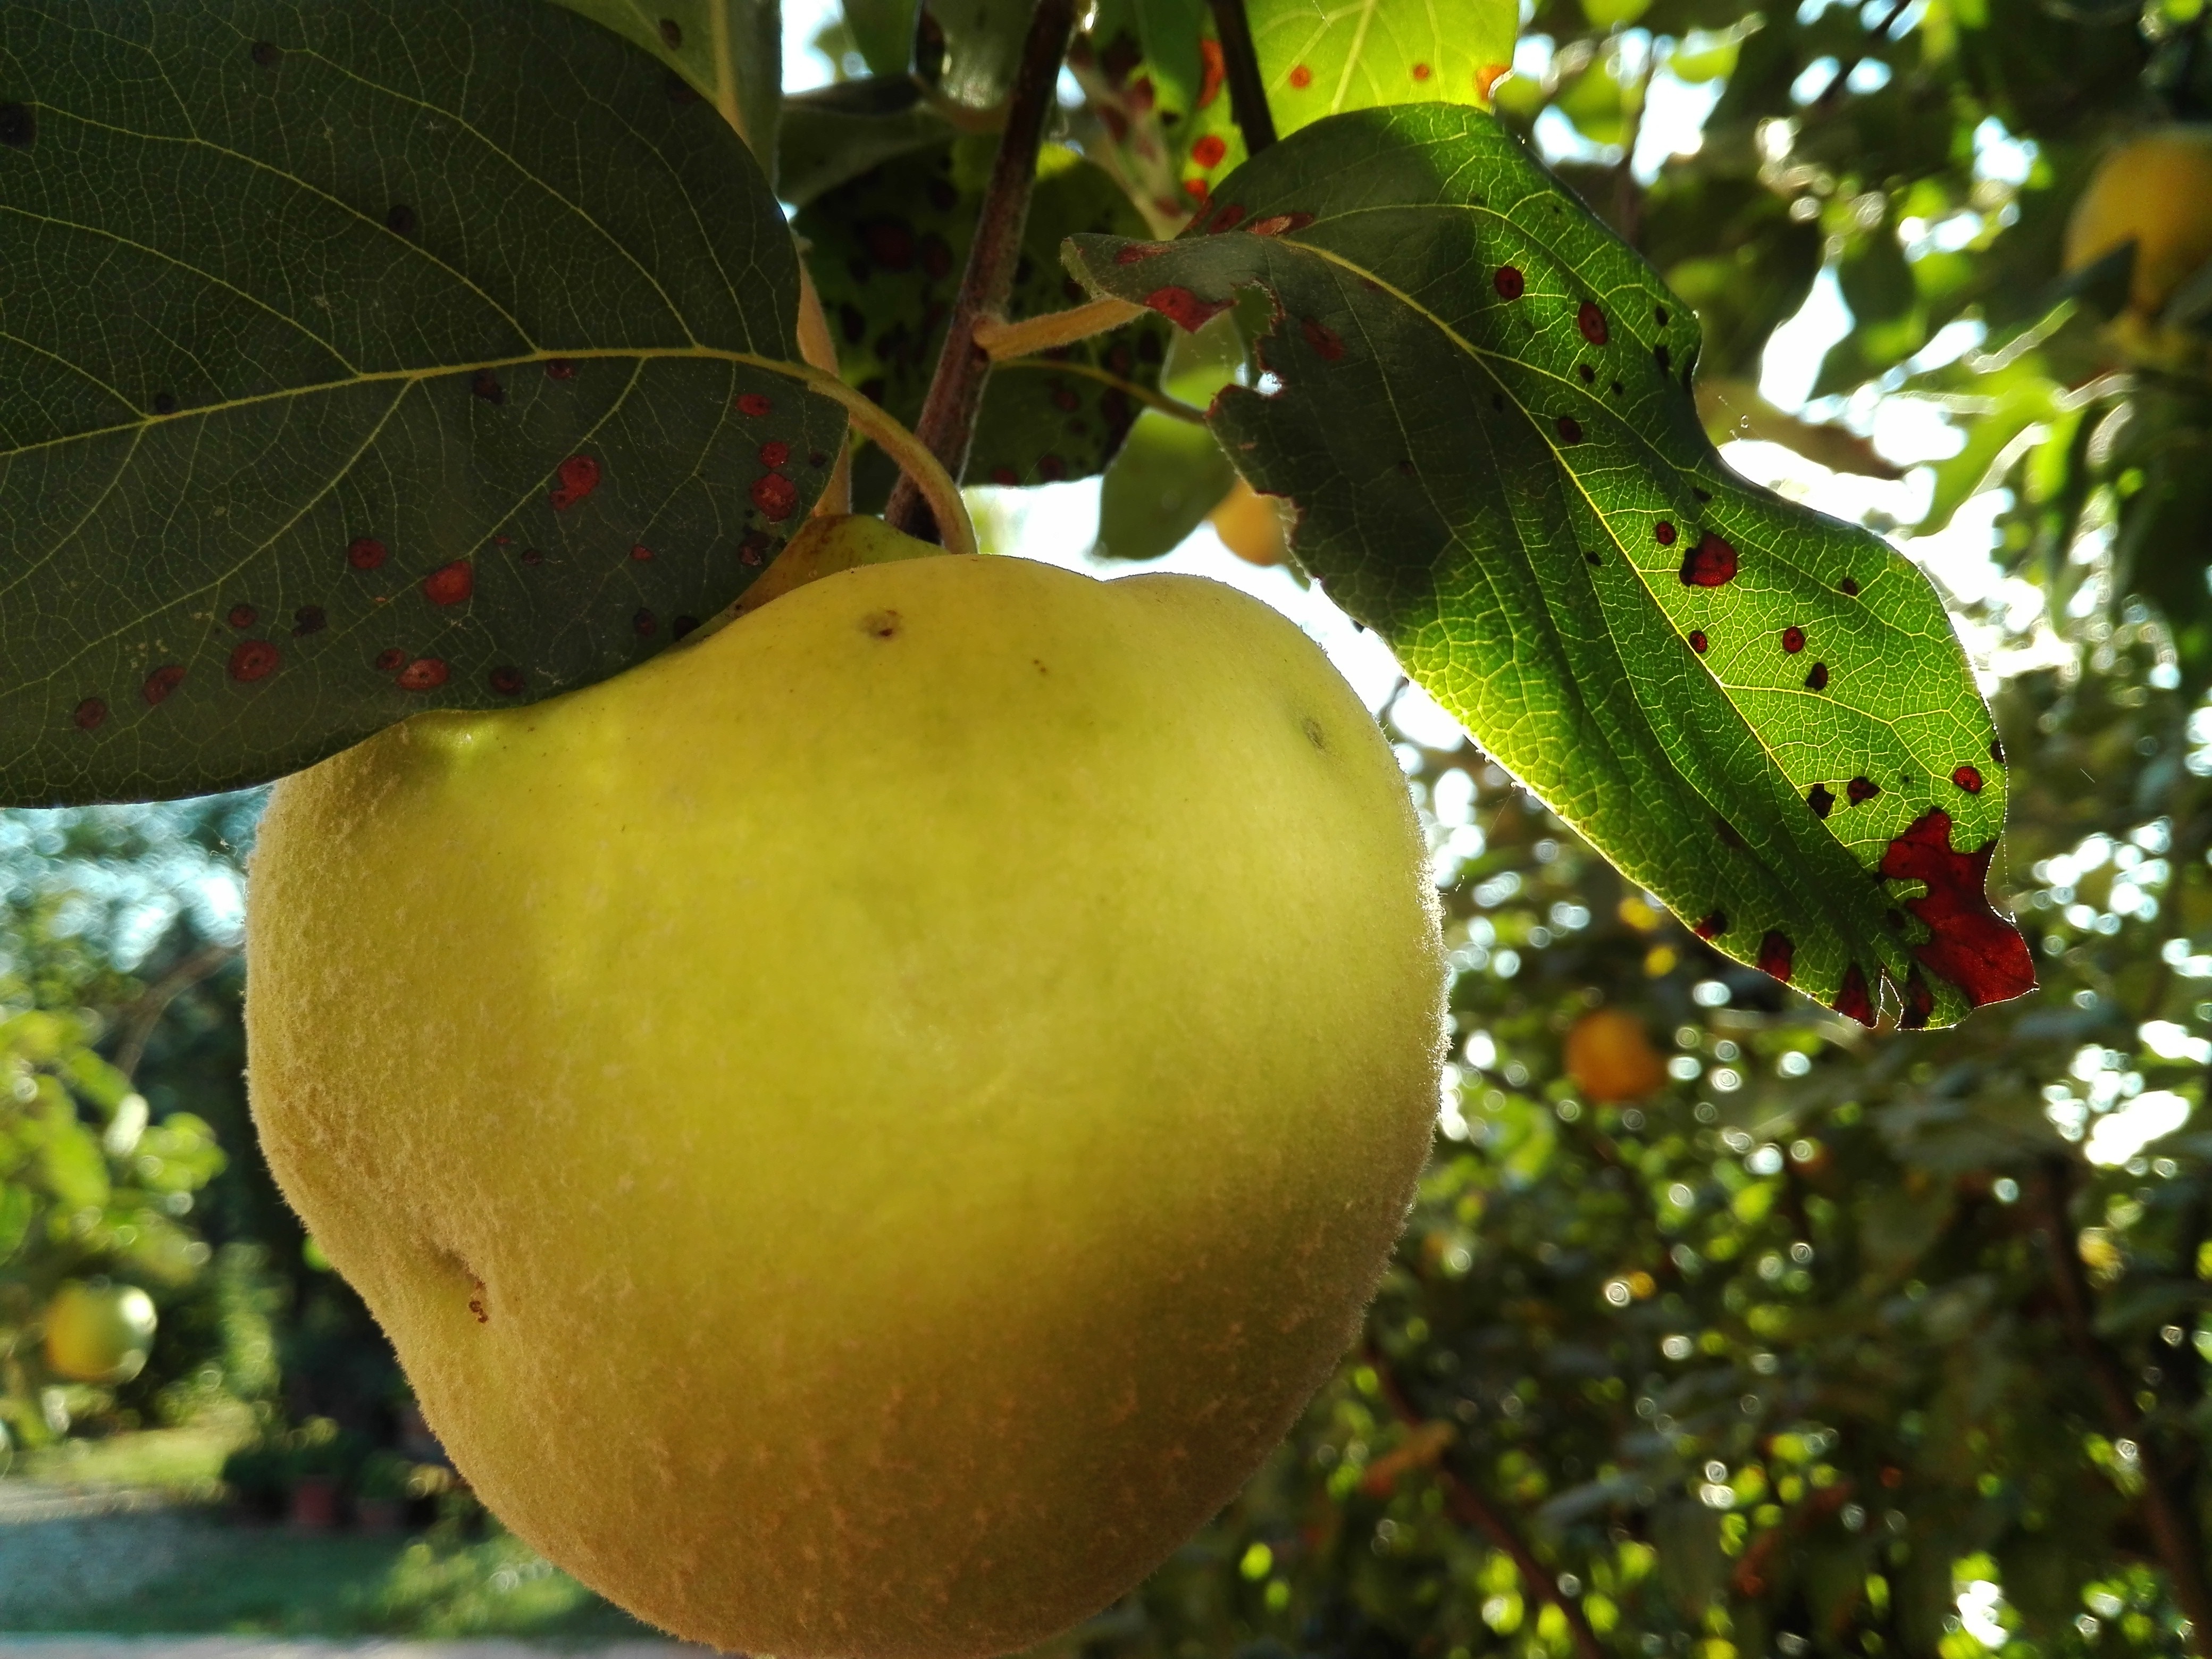
apple, tree, nature, branch, plant, fruit, leaf, flower, food, green, produce, autumn, botany, yellow, eat, flora, leaves, colors, veins, fruits, quince, mature, flowering plant, woody plant, land plant